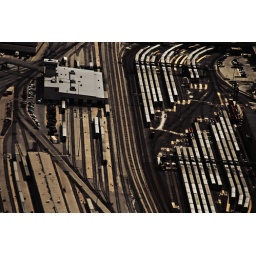
From the observation deck of the Sears tower in Chicago - looking down at the railroad tracks.